Mikhail Miloradovich

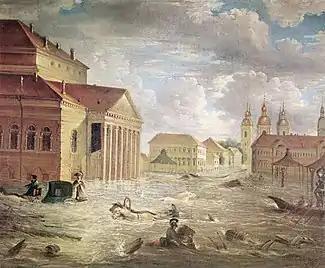
Bolshoi Kamenny Theatre during the flood of 1824. Handling flood damage and managing theatre were two best known sides of Miloradovich's administration.

After the Treaty of Fontainebleau Alexander appointed Miloradovich commander of the Russian Imperial Guard; in 1818 Miloradovich became Governor of Saint Petersburg, assuming command of all the troops, police and civil administration of the imperial capital. He had the unconditional trust of Alexander, who could hardly have found a worse candidate for the job. As chief of police, Miloradovich controlled political surveillance and investigation in Saint Petersburg, but the events of 1825 demonstrated that he ultimately failed to respond to the real threat: he dismissed the evidence against the Decembrists, saying "It's all stuff; leave these young blockheads alone to read to each other their trash of miserable verses."